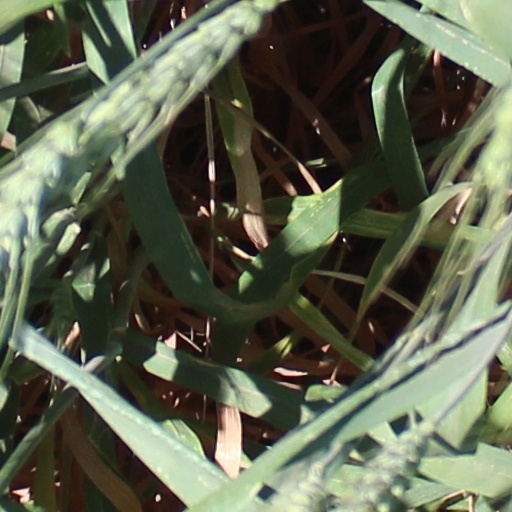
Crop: wheat